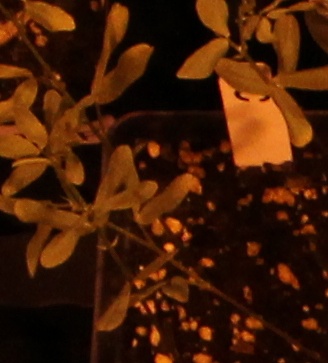
Label: Lentil